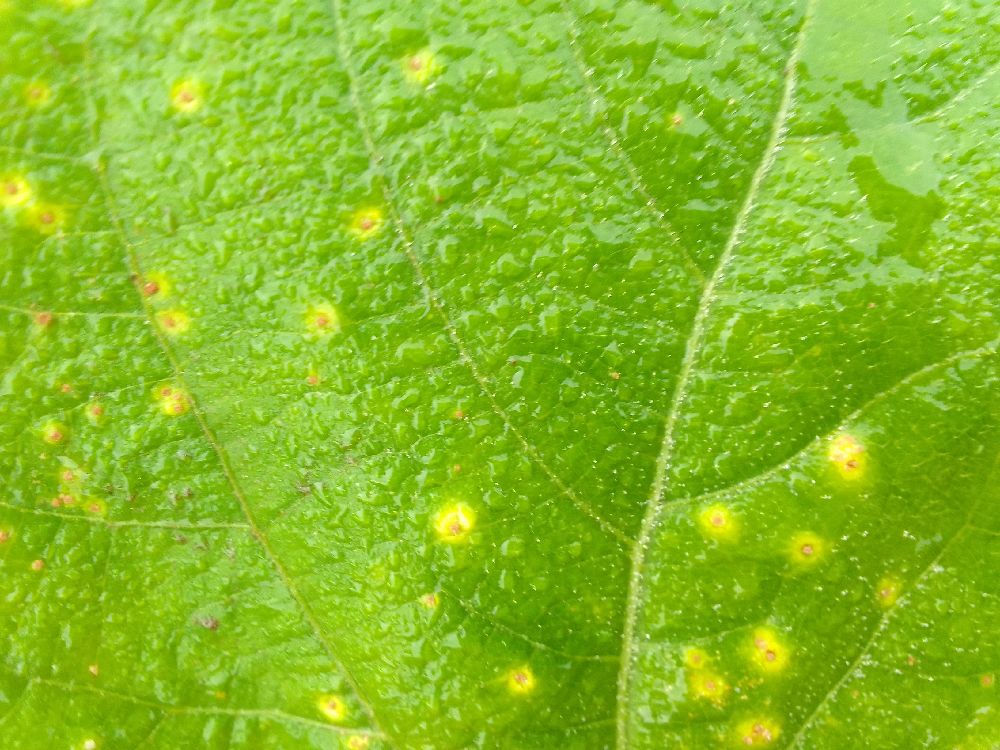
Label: rust